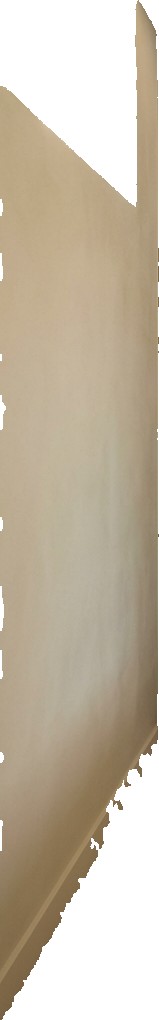
Surface category: wall